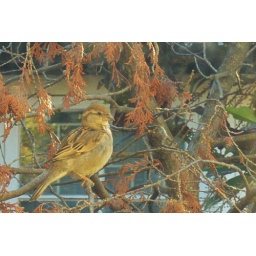
e-type Mossie--alias --House Sparrow -- alias--Passer Domesticus.Photo taken from my kitchen window here in Lower Umbilo -- 85% crop.